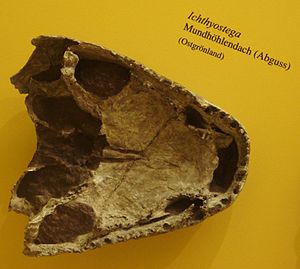
Grønlands geologi / Yngre sedimentbassiner / Devonbassinet i Nordøstgrønland
Ichthyostega - fossilt kranium set nedefra.
Grønland er verdens største ø, og øen er for 80 procents vedkommende dækket af indlandsis. De ca. 410.000 km² isfrit land, svarende til Sveriges landareal, ligger som en op til 250 km bred bræmme langs kysten, og det er altovervejende herfra man kender til Grønlands geologi.